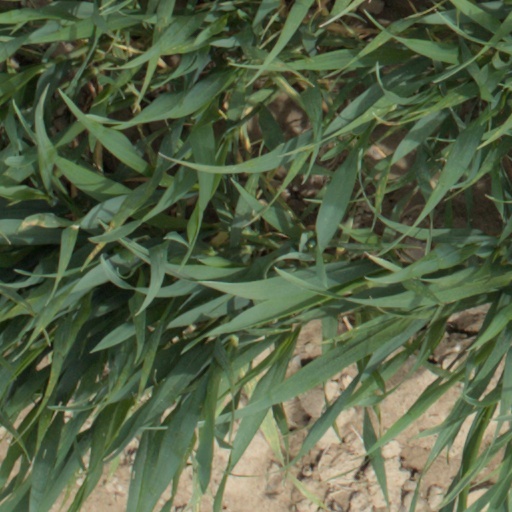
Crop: wheat